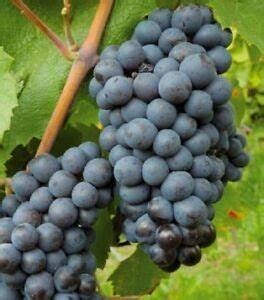
Label: grape